Government of Kentucky

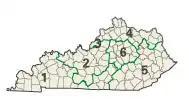
A map showing Kentucky's six congressional districts

Kentucky's legislative branch consists of a bicameral body known as the Kentucky General Assembly.